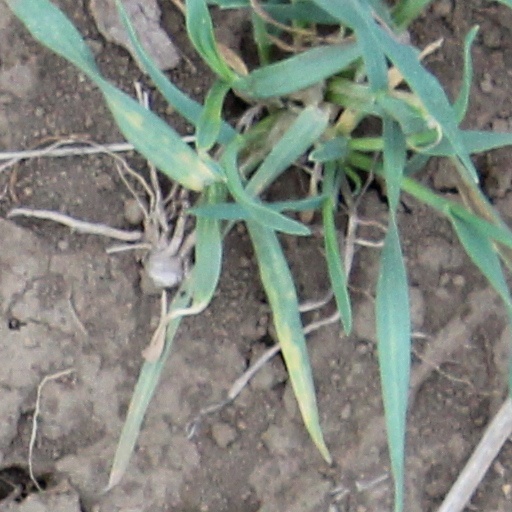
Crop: wheat